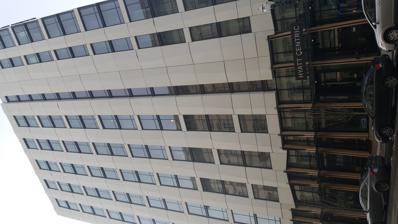
Building: Hyatt Centric Downtown Portland
Country: United States of America
Year built: 2020
Hotel in Portland, Oregon, U.S. Hyatt Centric Downtown Portland The hotel's exterior in 2021 General information Town or city Portland, Oregon Country United States Coordinates 45°31′15″N 122°40′58″W / 45.520833°N 122.682778°W / 45.520833; -122.682778 The Hyatt Centric Downtown Portland is a hotel in Portland, Oregon . The 15-story hotel at the intersection of Southwest 11th Avenue and Alder Street in downtown Portland opened in 2020 and has 220 rooms. It was designed by SERA Architects and built on property purchased from United Way of the Columbia-Willamette in 2015. The hotel topped out in May 2019, The Portland hotel marks the first in Hyatt's Centric brand. Liberty Hotel Investments owns the property. The restaurant Masia was housed in the building. Masia opened in February 2020. Plans to close permanently were confirmed in March 2021. References